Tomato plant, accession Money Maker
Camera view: bottom (45 deg); turntable rotation: 30 degrees
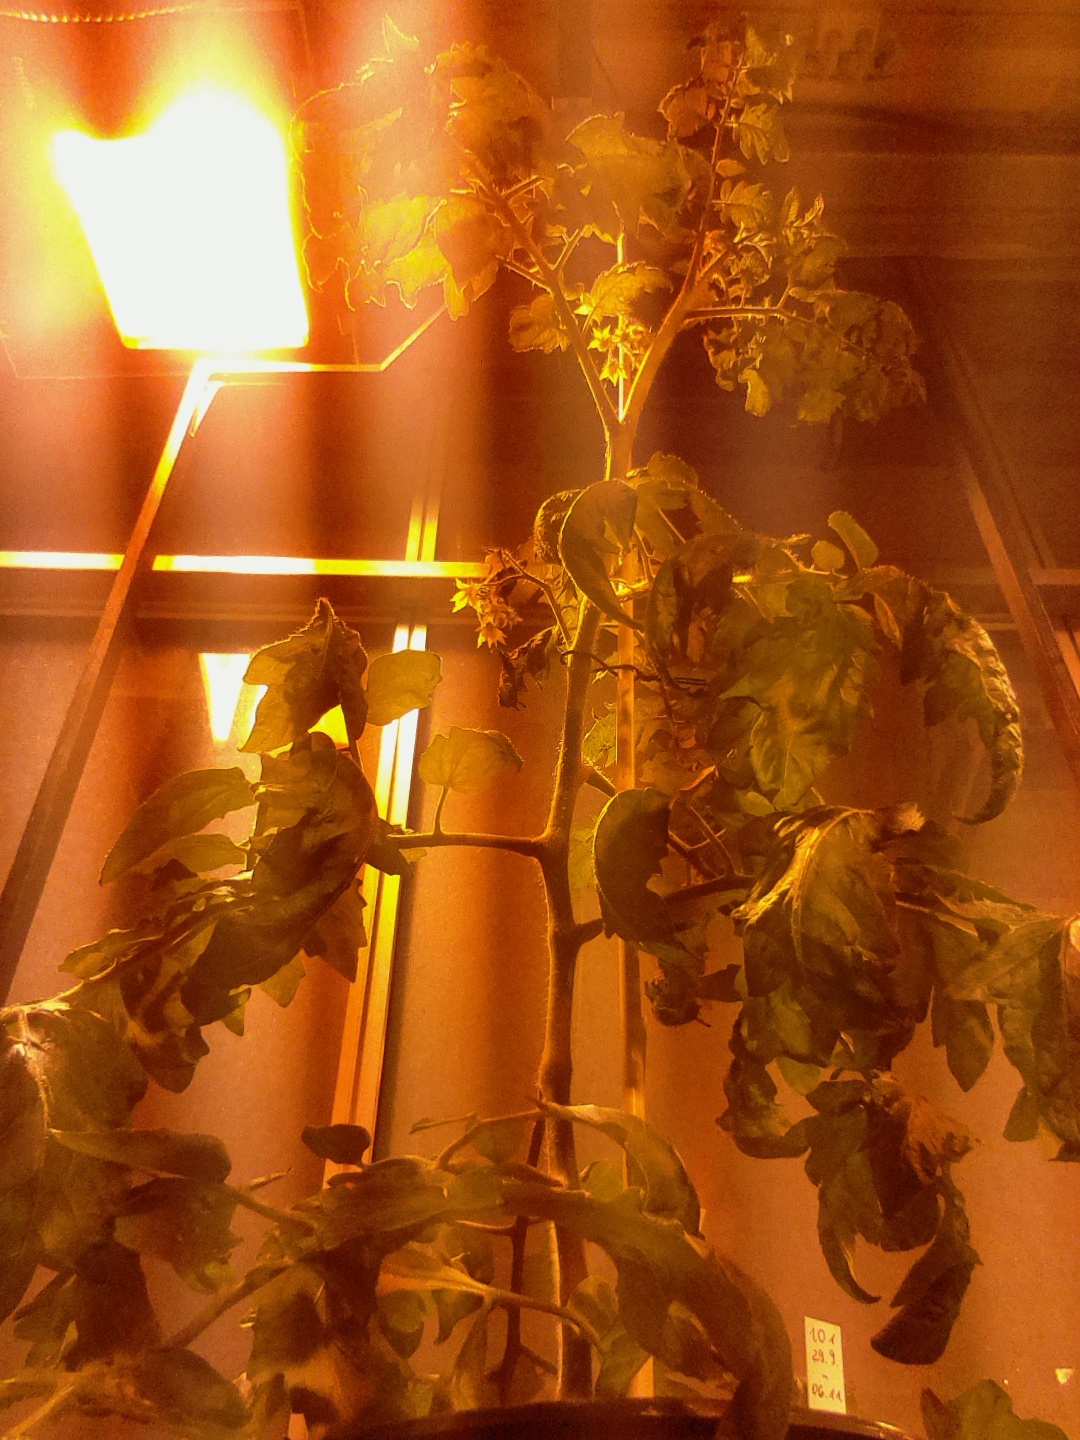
BBCH growth stage 69: End of flowering, 90%-100% of flowers open, more petals falling